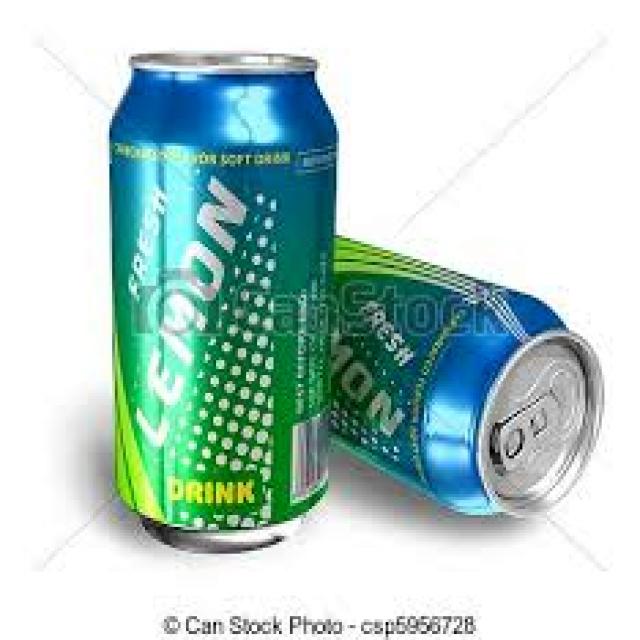
Label: Metal